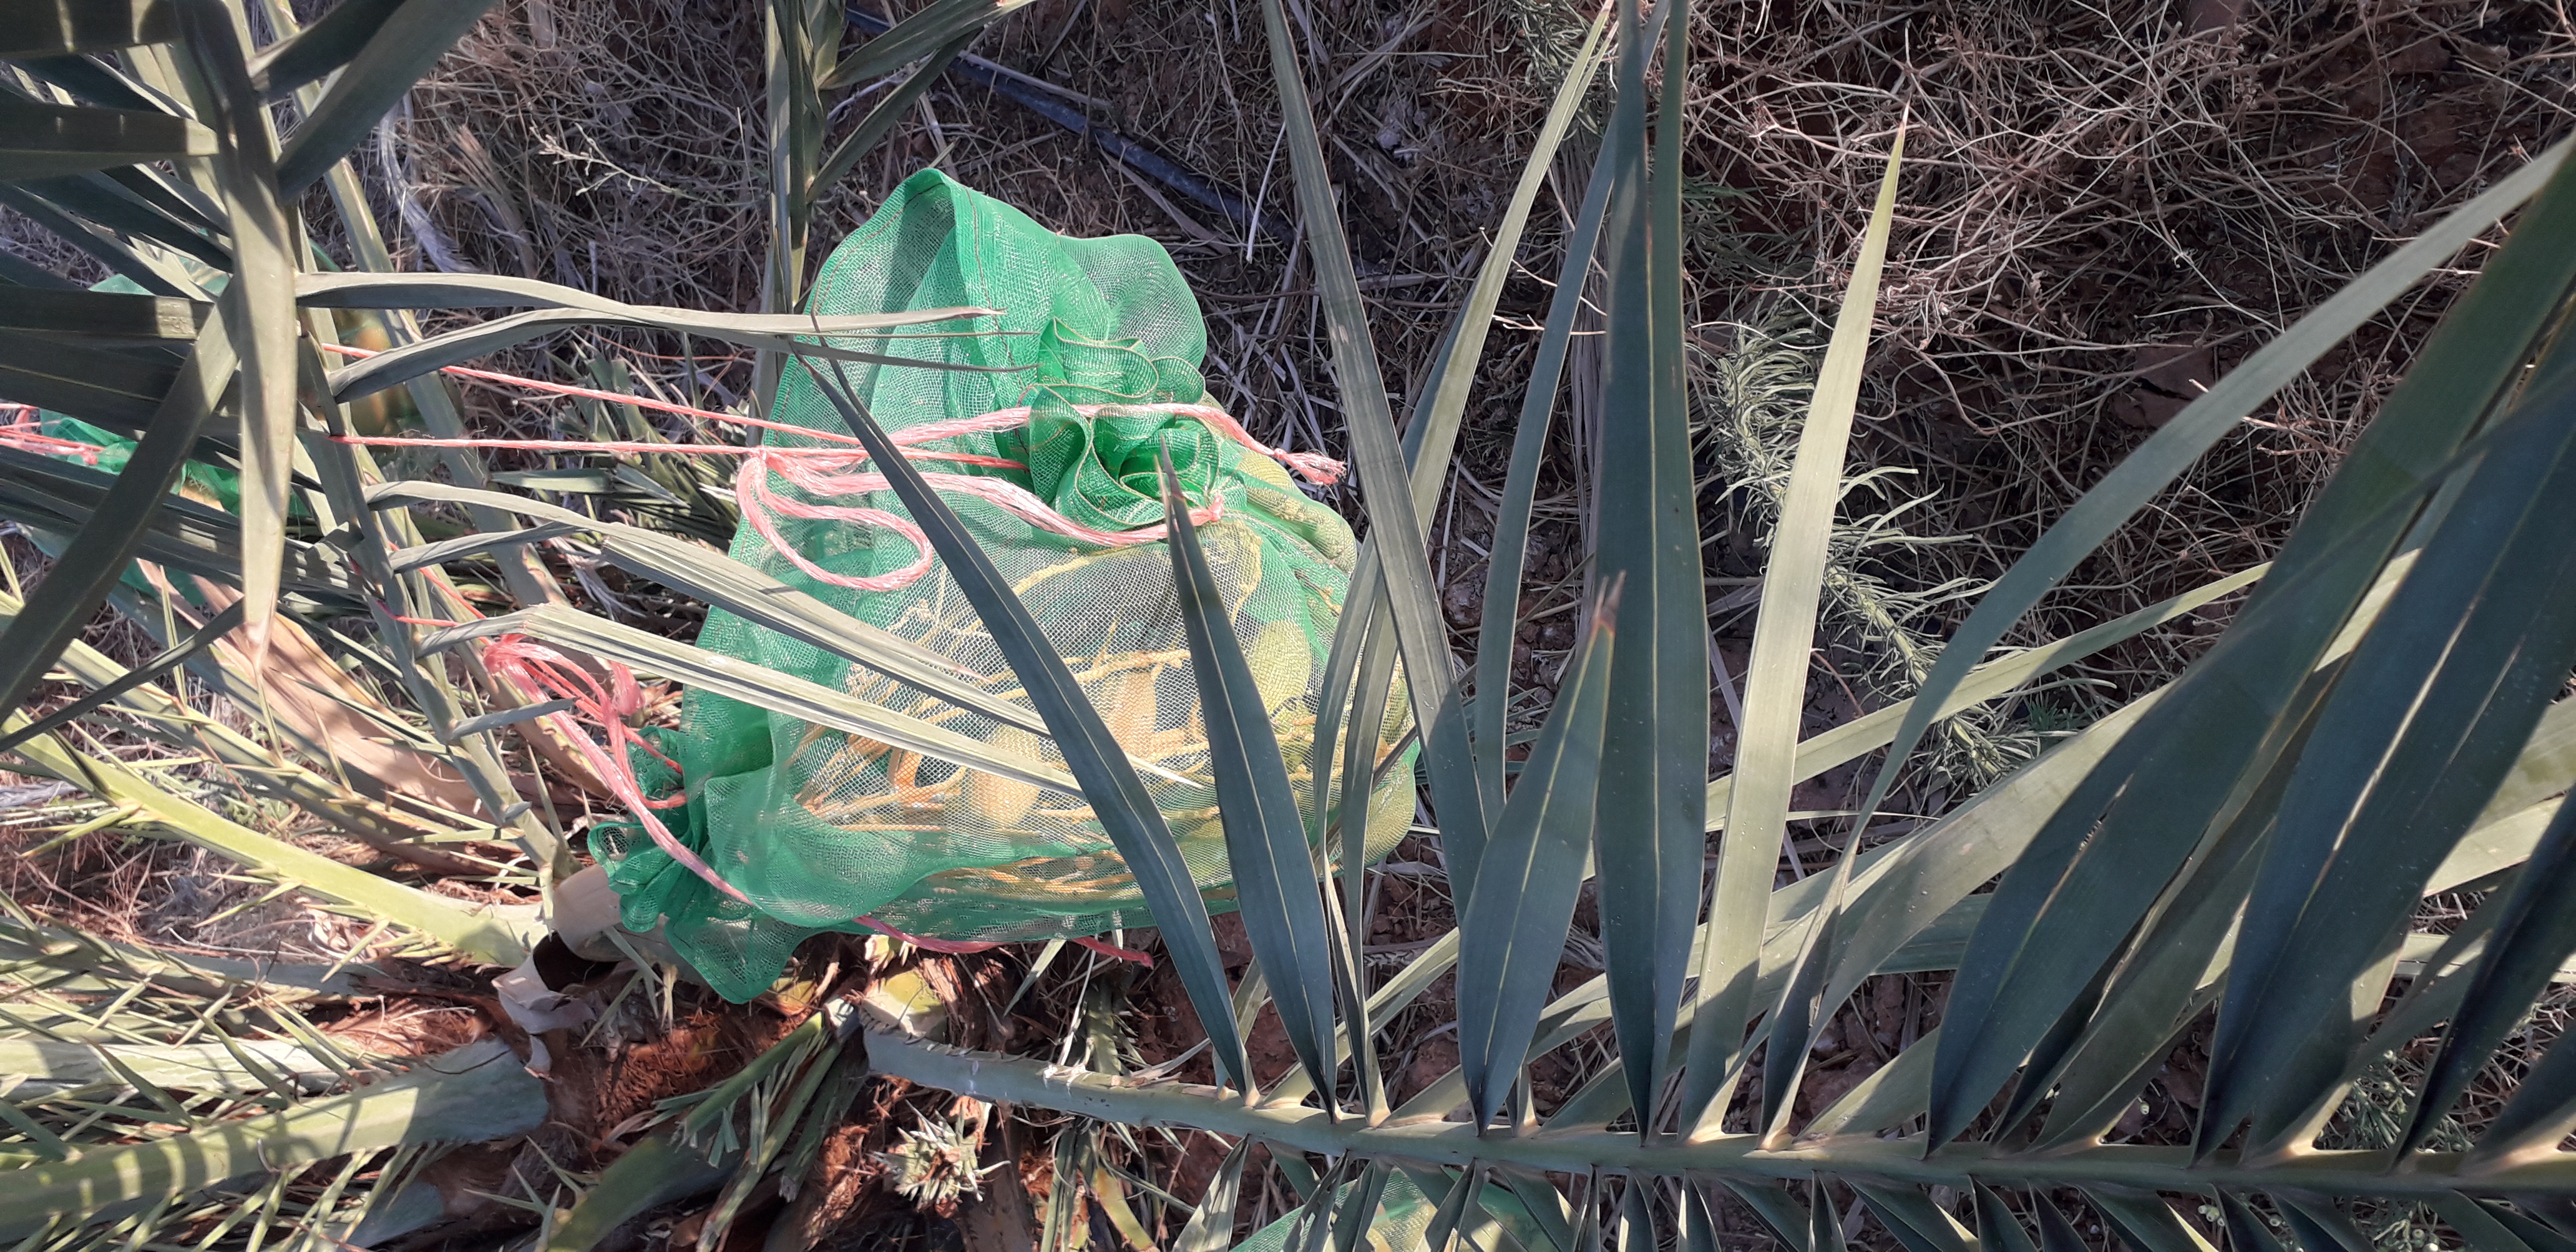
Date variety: Boumajhoul